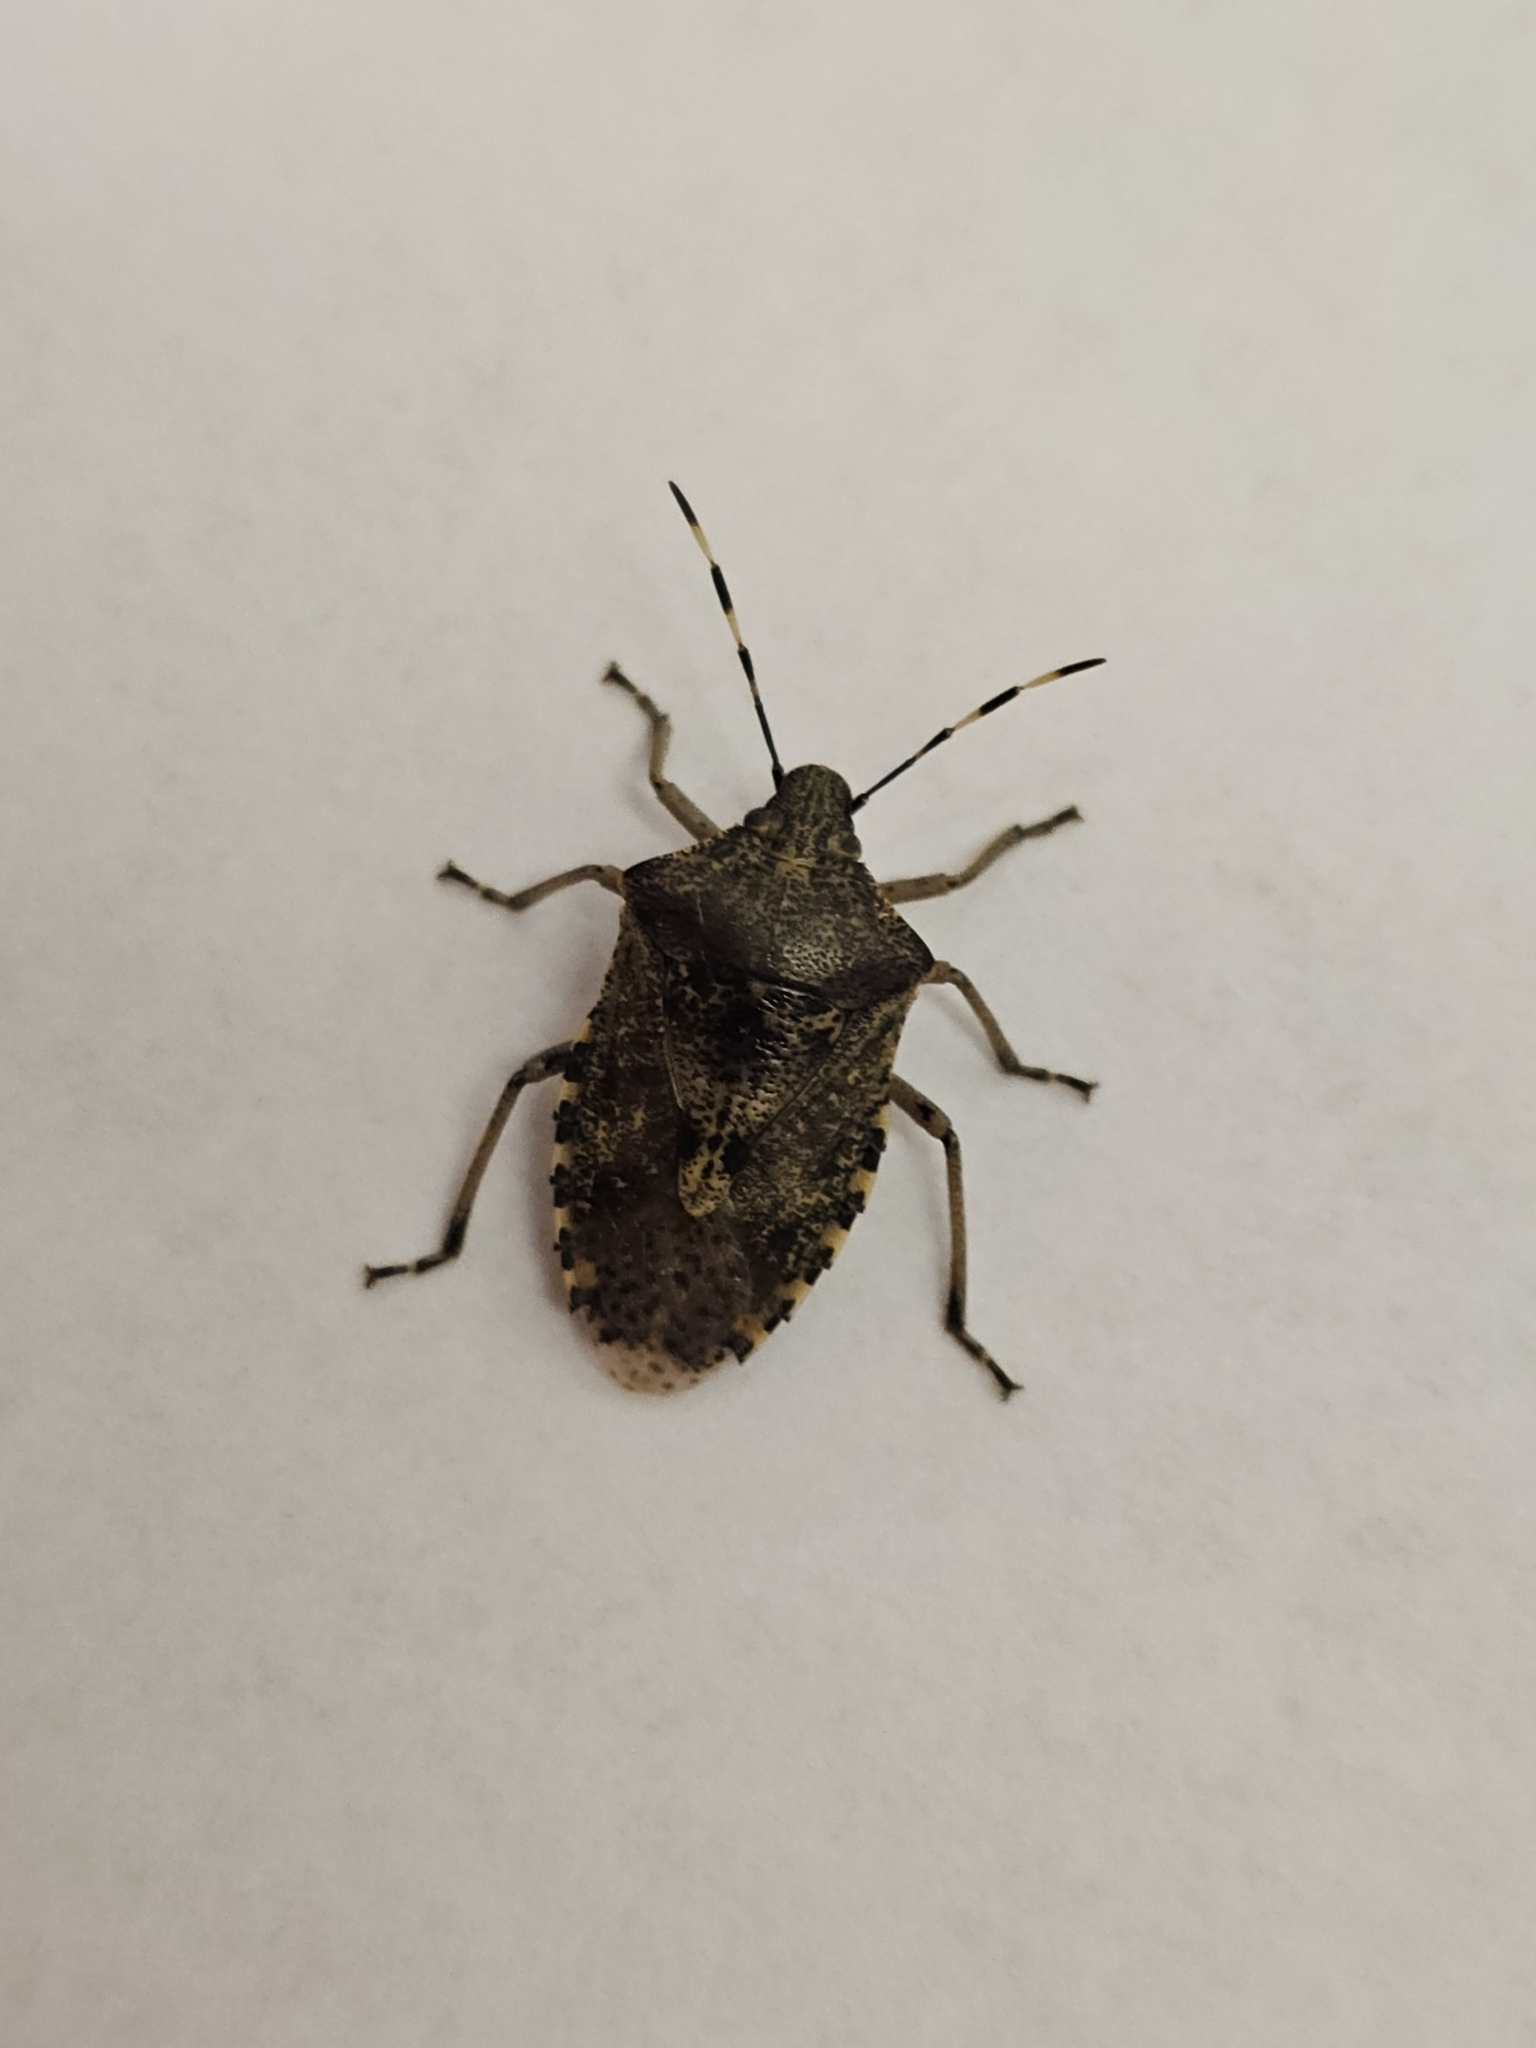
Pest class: stink_bug